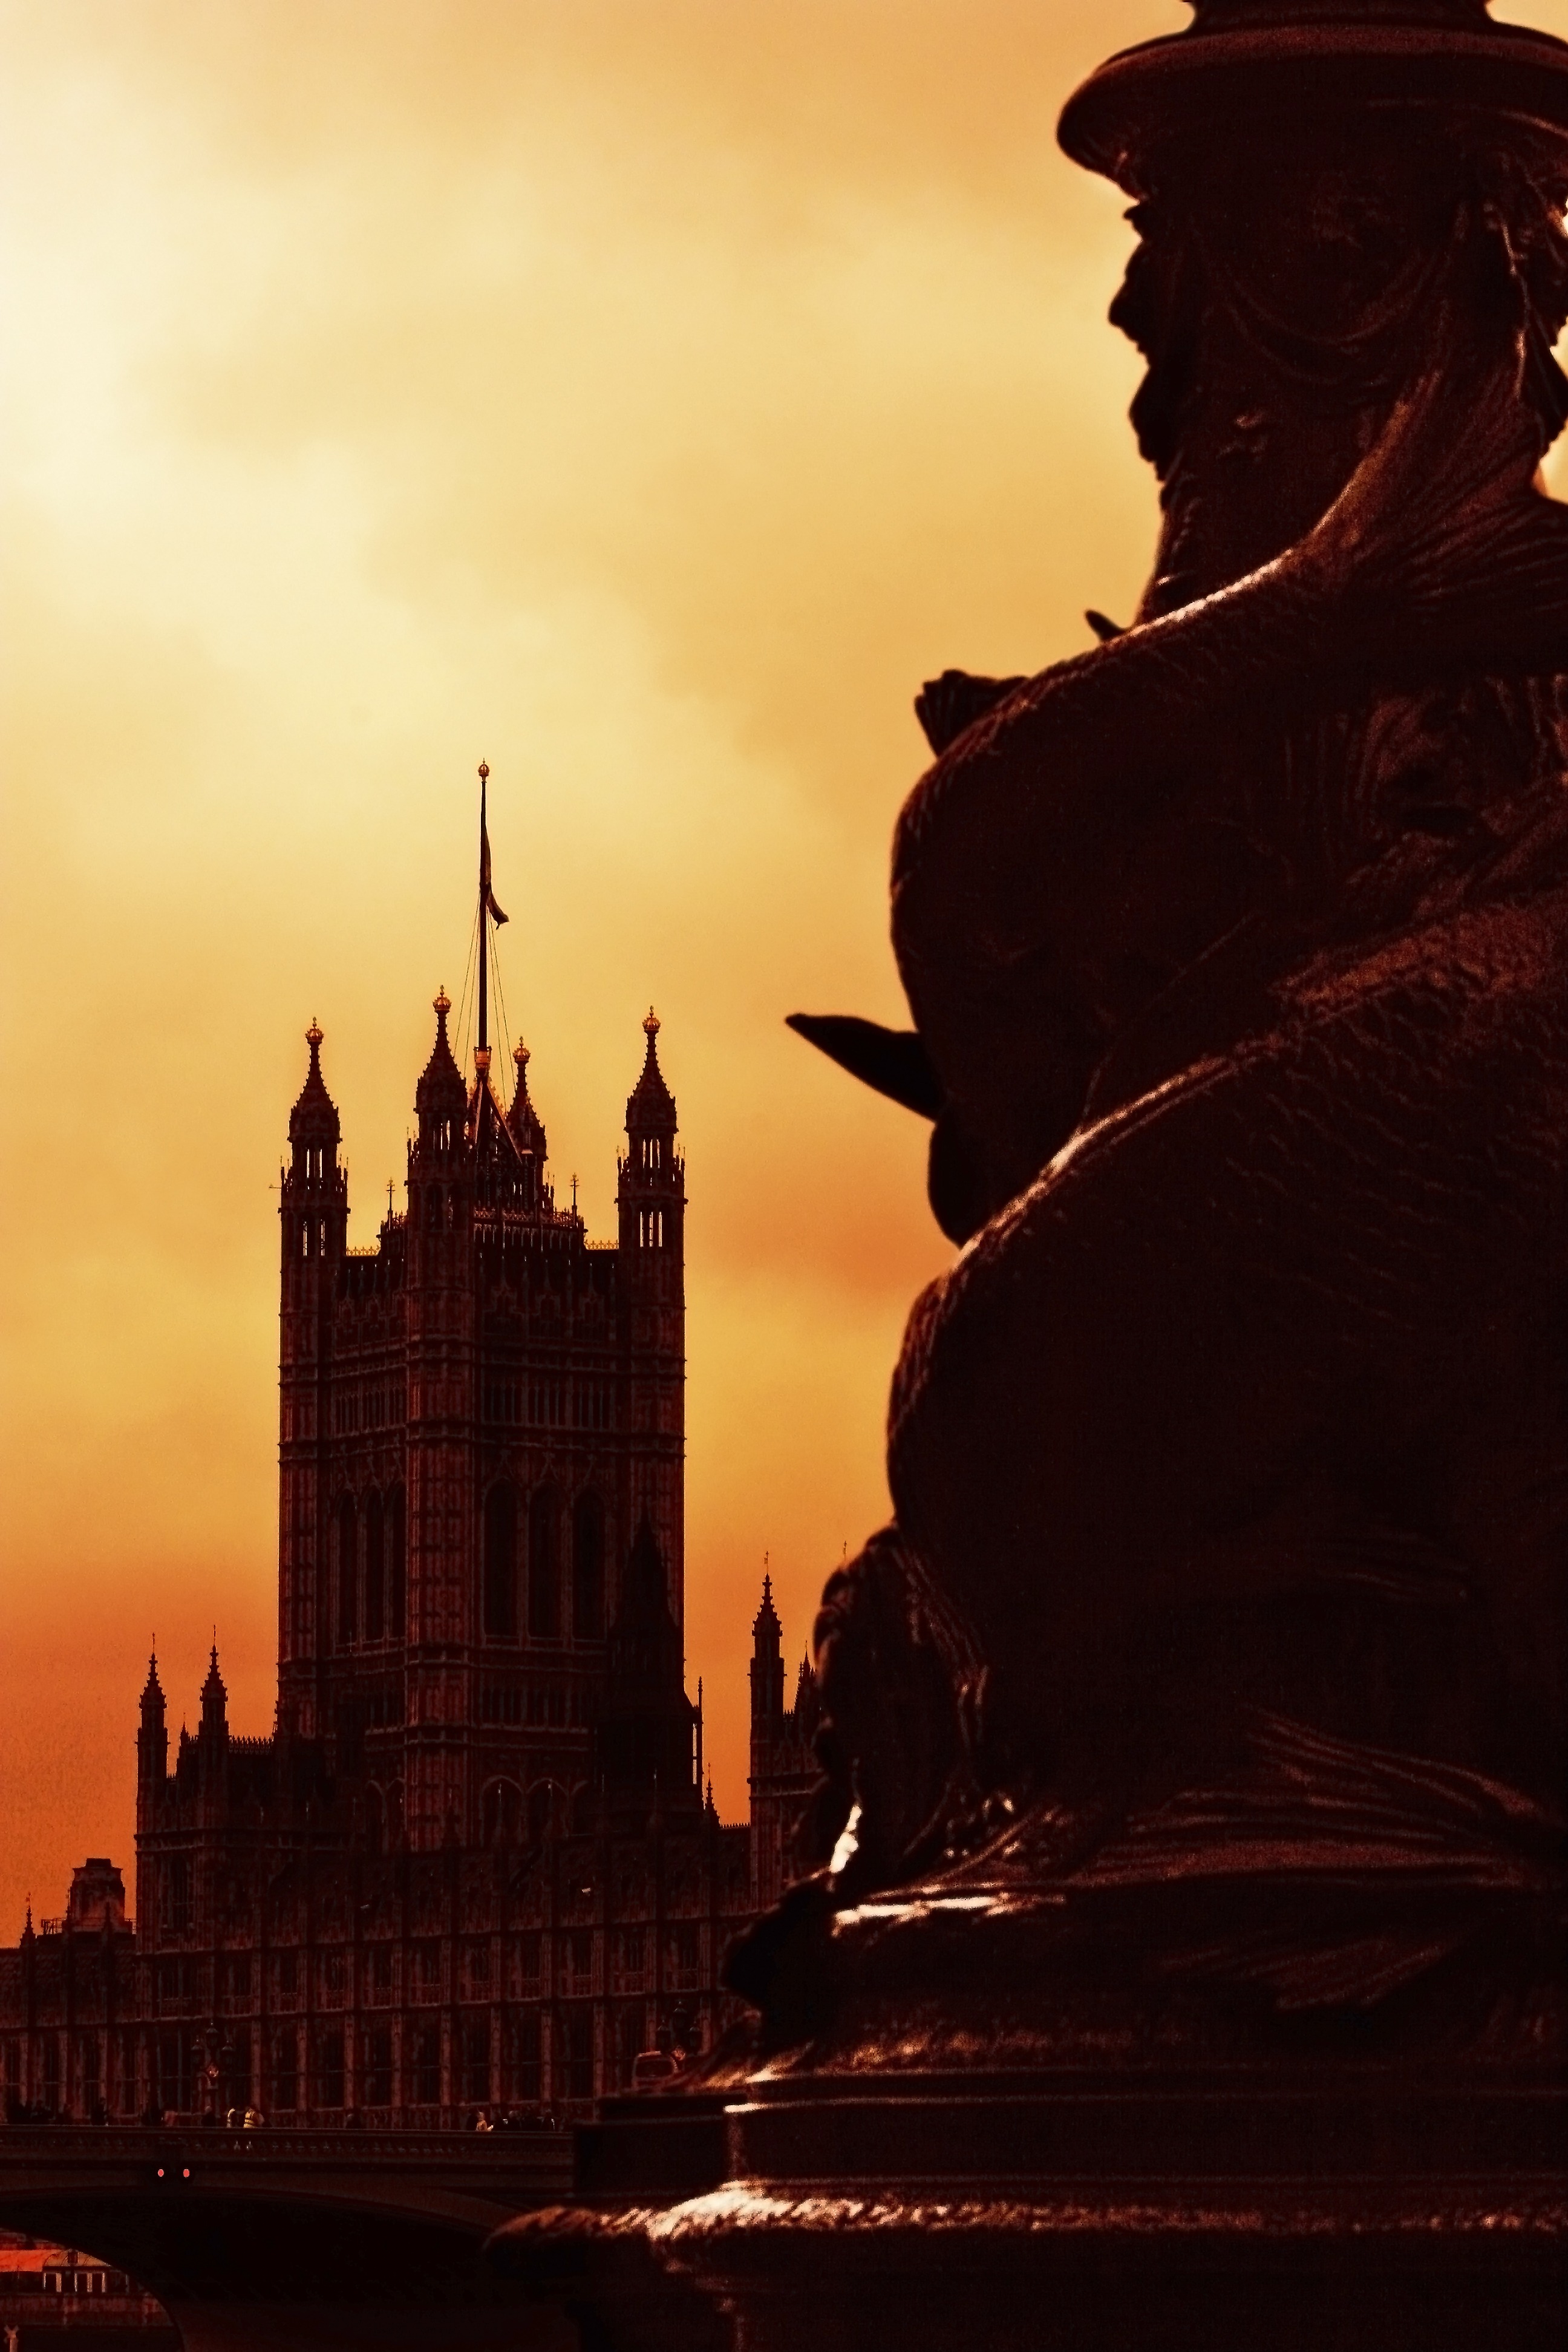
silhouette, sunset, skyline, night, morning, dawn, city, monument, cityscape, dusk, statue, evening, reflection, tower, landmark, darkness, london, temple, the river thames